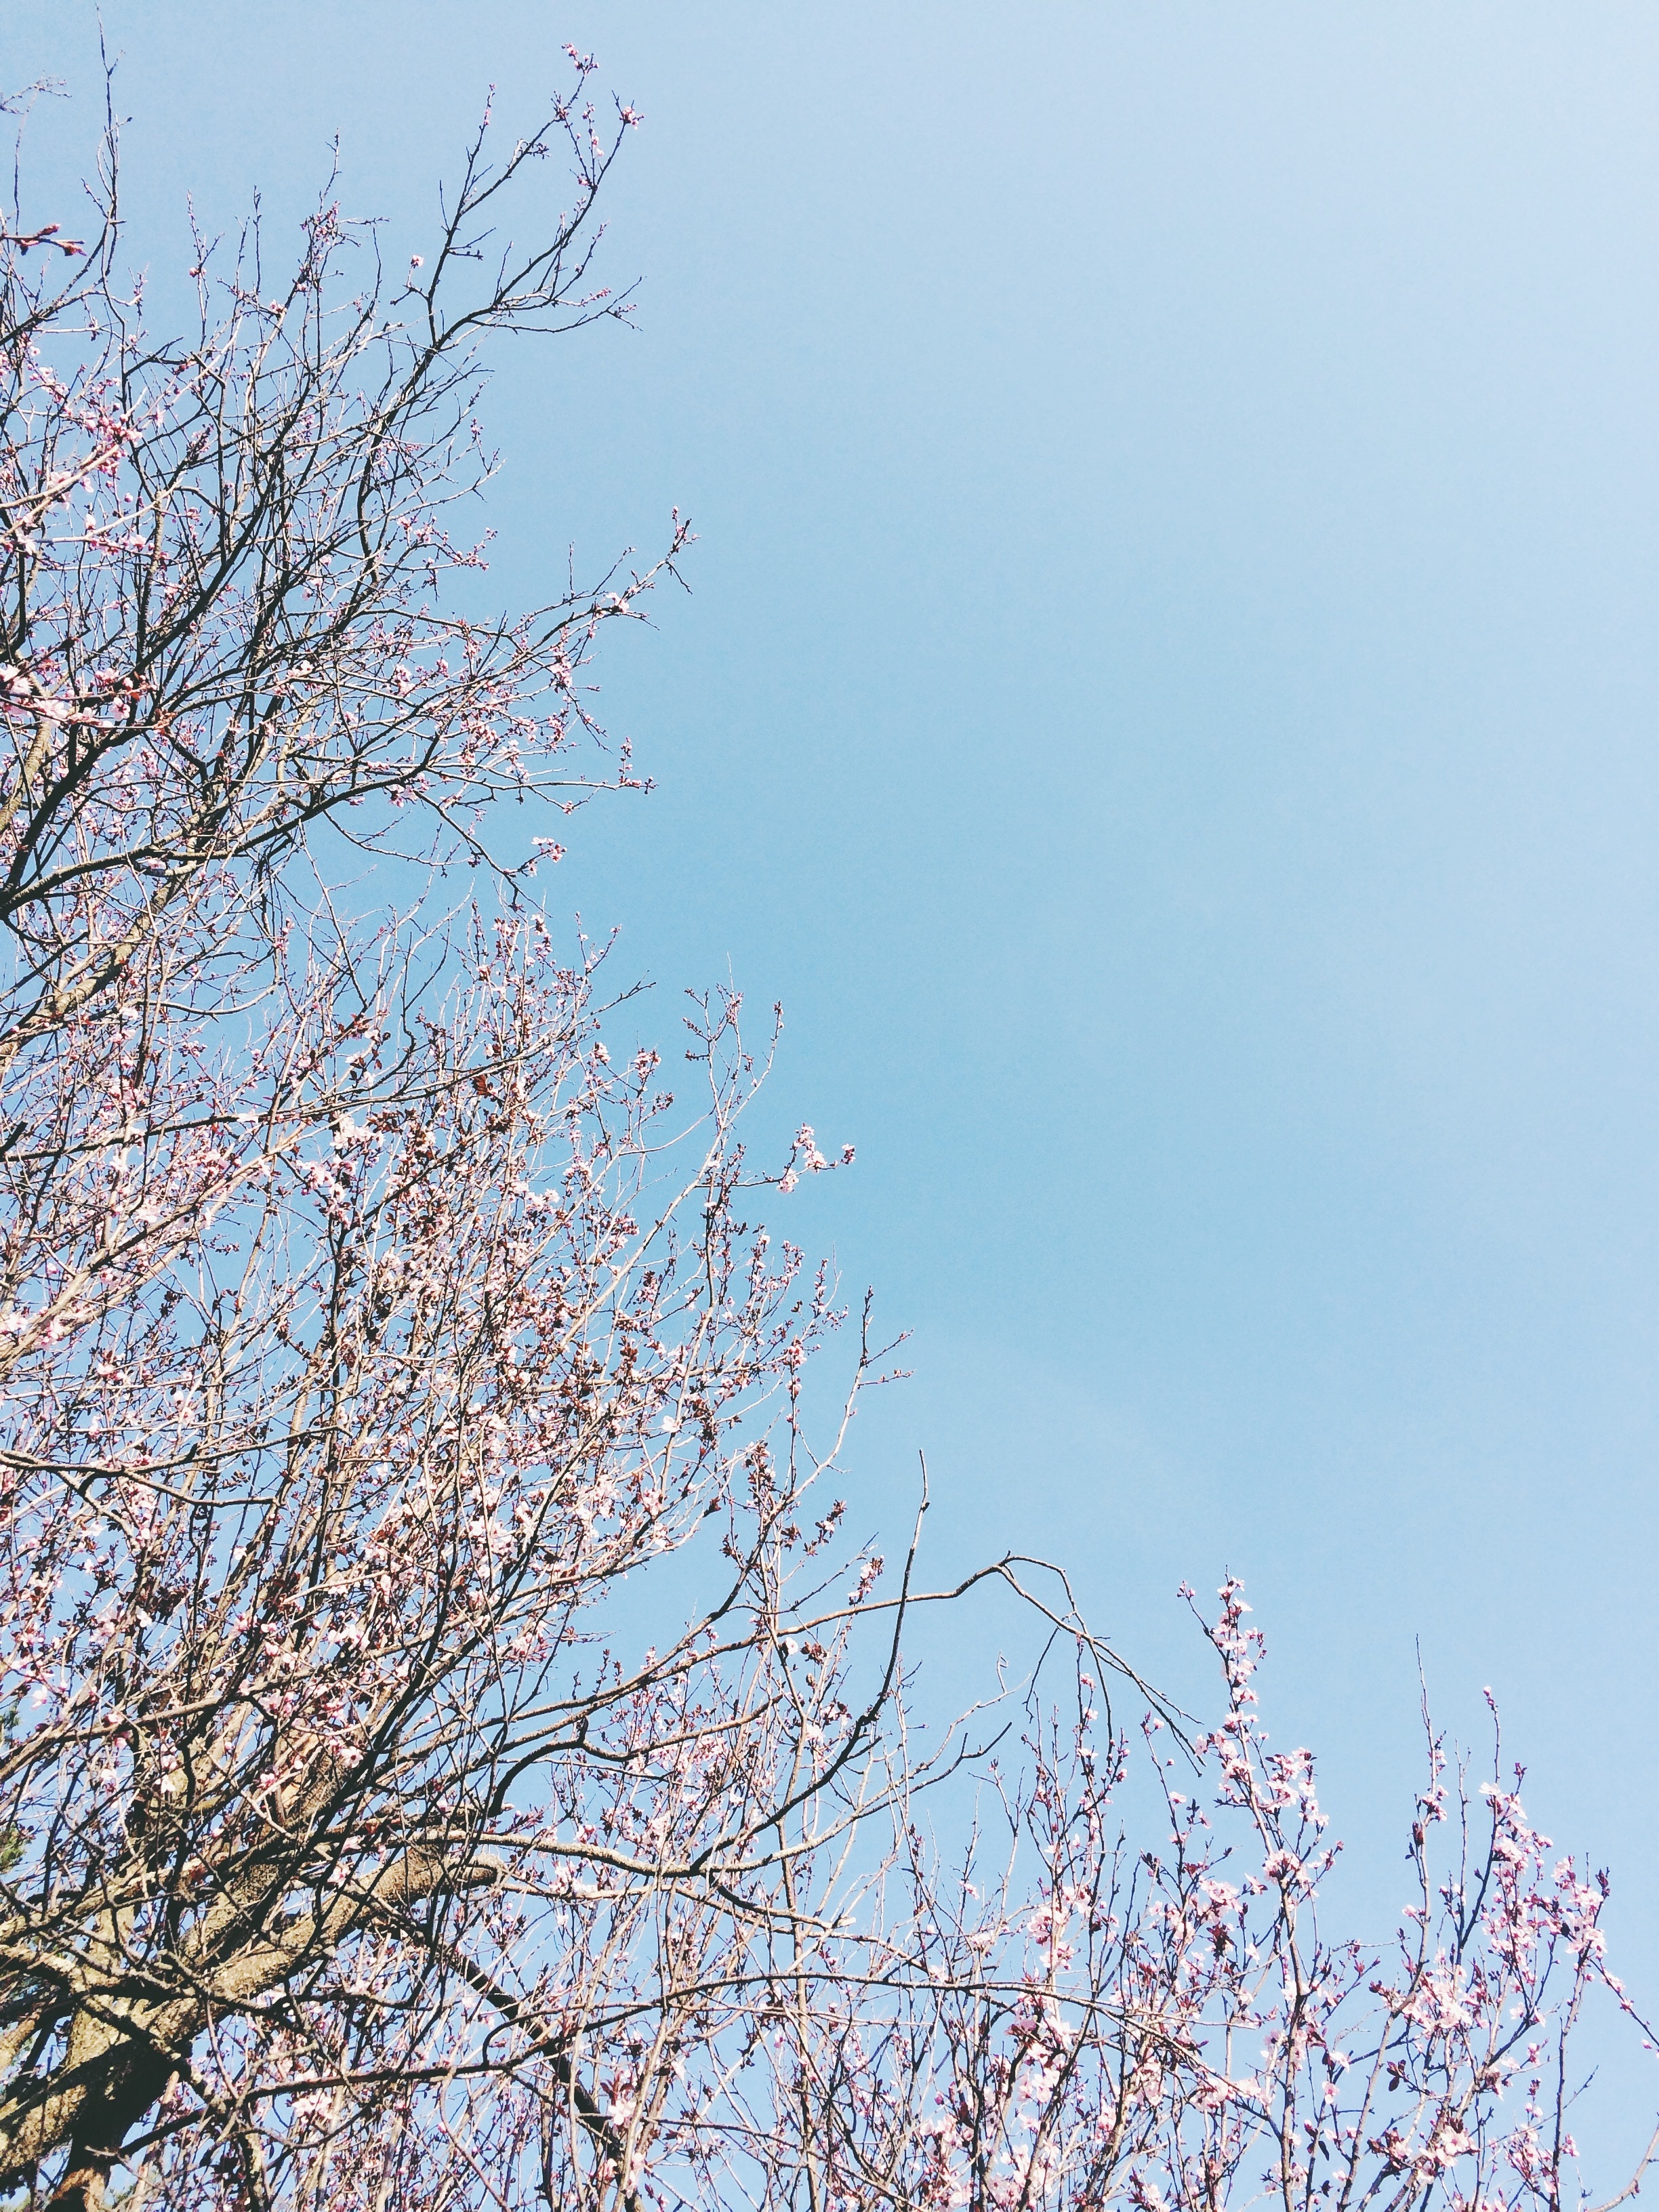
tree, nature, branch, blossom, winter, plant, sky, leaf, flower, frost, spring, flora, season, cherry blossom, twig